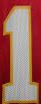
Number: 1